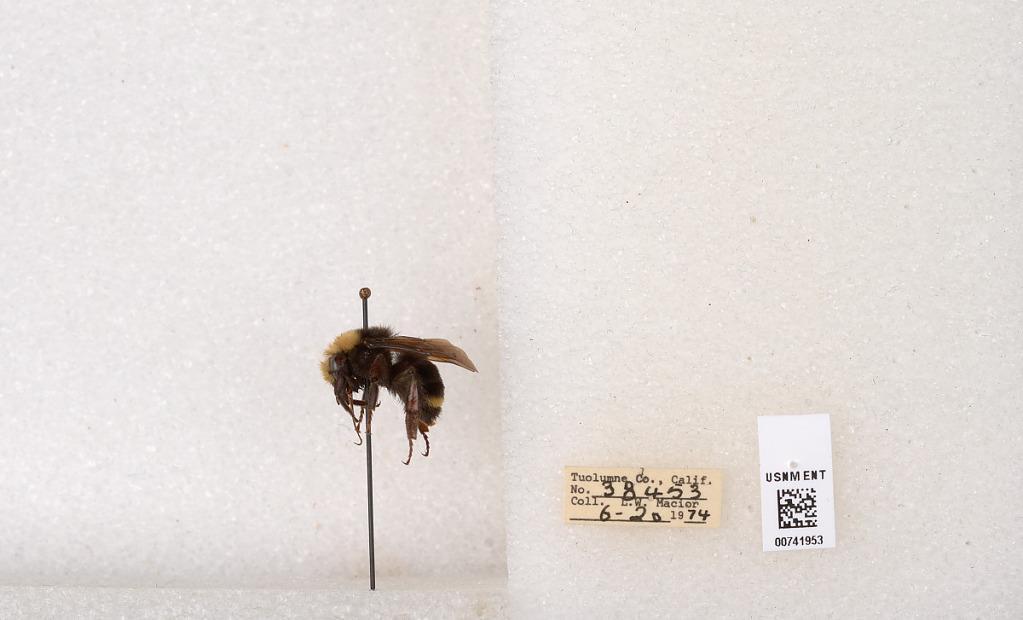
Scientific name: Bombus (Pyrobombus) vosnesenskii Radoszkowski
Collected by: L. Macior
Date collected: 1974-6-20
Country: United States
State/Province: California
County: Tuolumne
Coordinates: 37.9712, -120.228